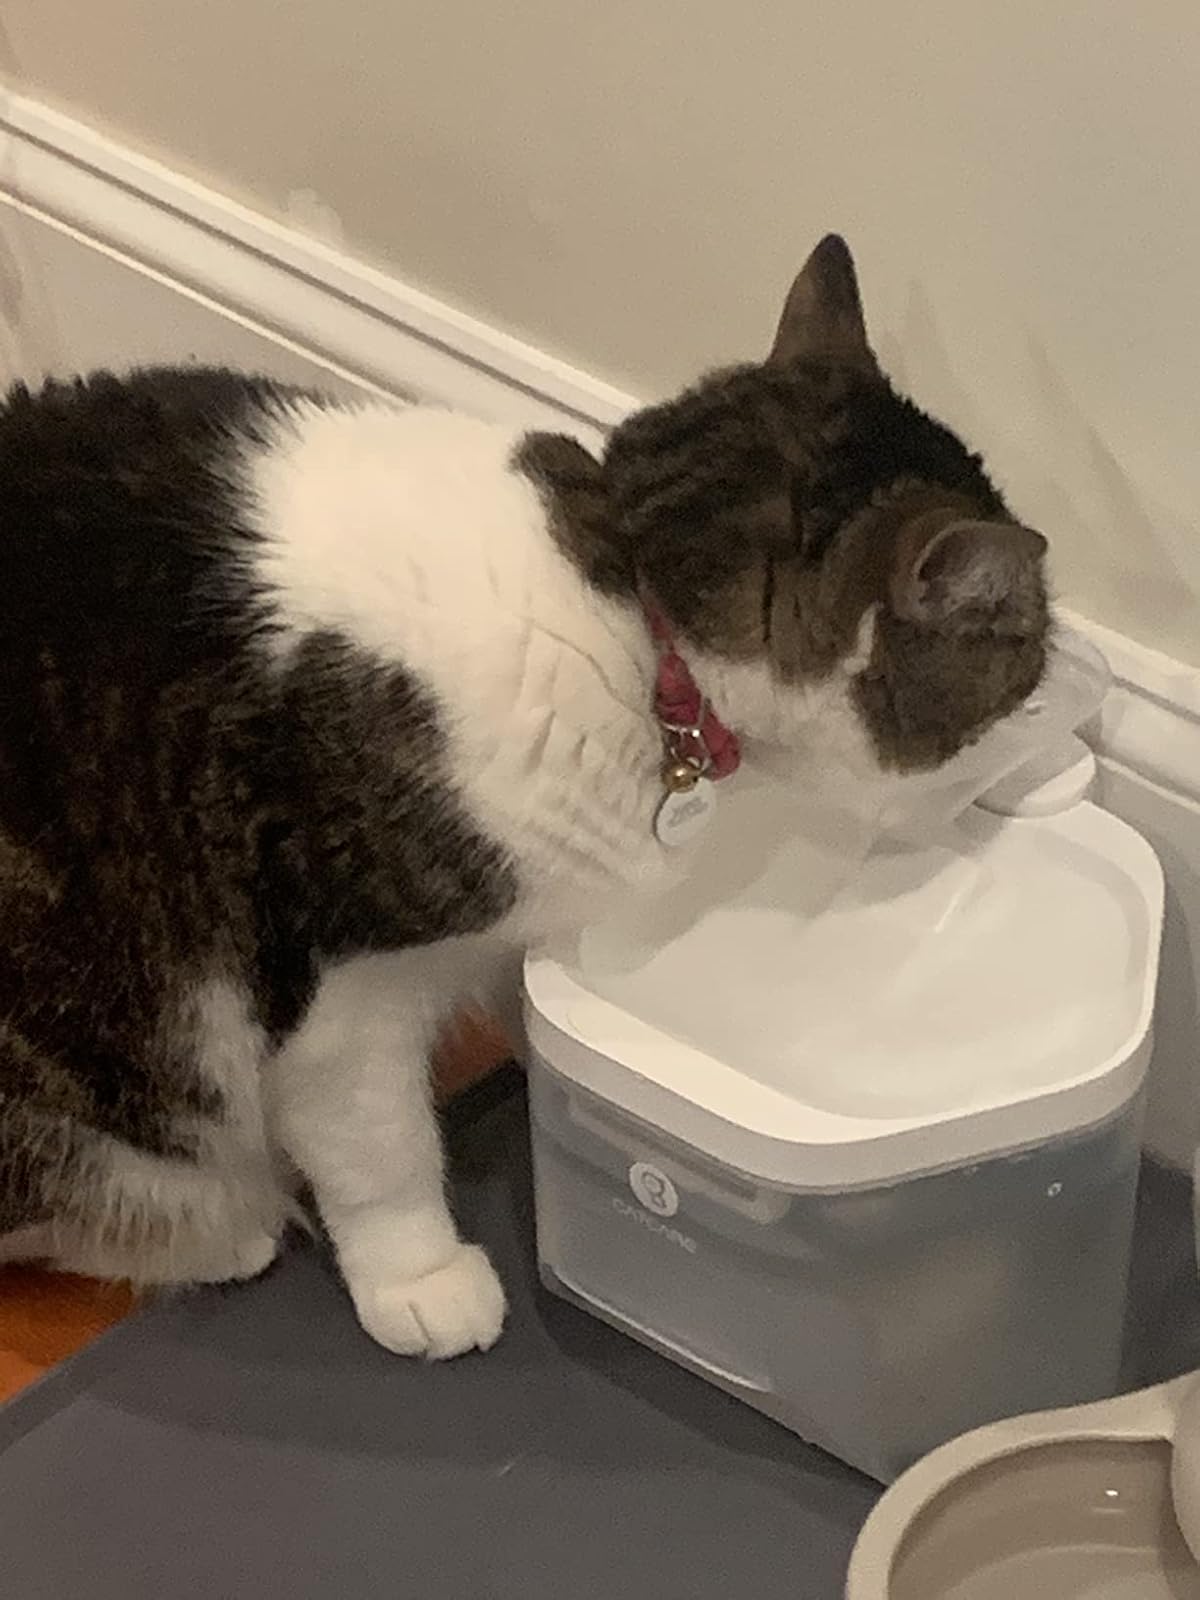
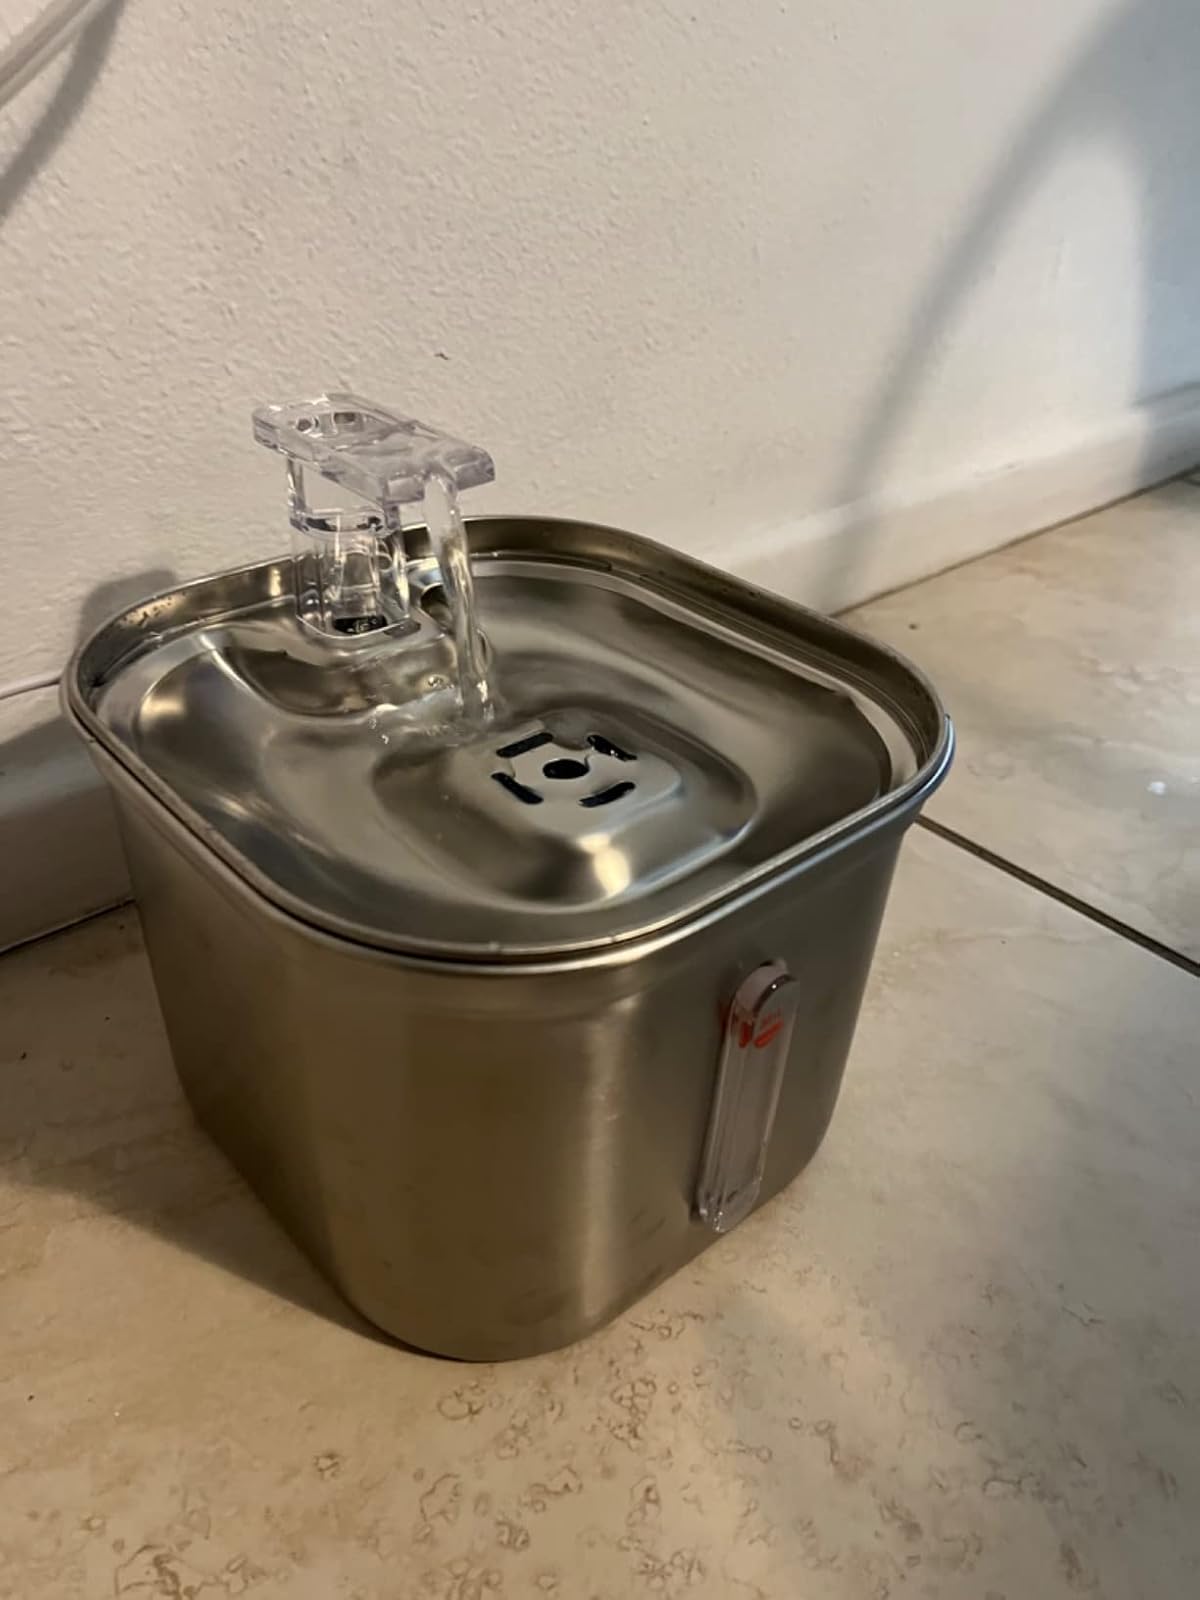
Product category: items_bowl
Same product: no